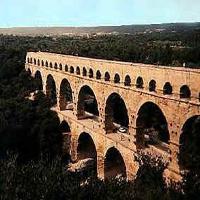
Weather: sun or clear